Contact print

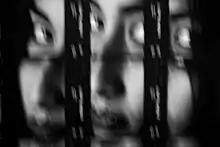
"Namaka", contact sheet photograph combined with intentional camera movement

Contact printing is a simple and inexpensive process. Its simplicity avails itself to those who may want to try darkroom processing without buying an enlarger. One or more negatives are placed on a sheet of photographic paper which is briefly exposed to a light source. The light may come from a low wattage frosted bulb hanging above an easel which holds them together, or contained in an exposure box with a plate of frosted glass on top. Accurate timing of the light comes with experience, but only a little experimenting leads to positive results. The negative and the photographic paper are placed on the glass plate of the exposure box. A hinged top-cover presses the negatives in close contact with the paper and keeps them in place. The paper is then developed and the result is called a contact print.